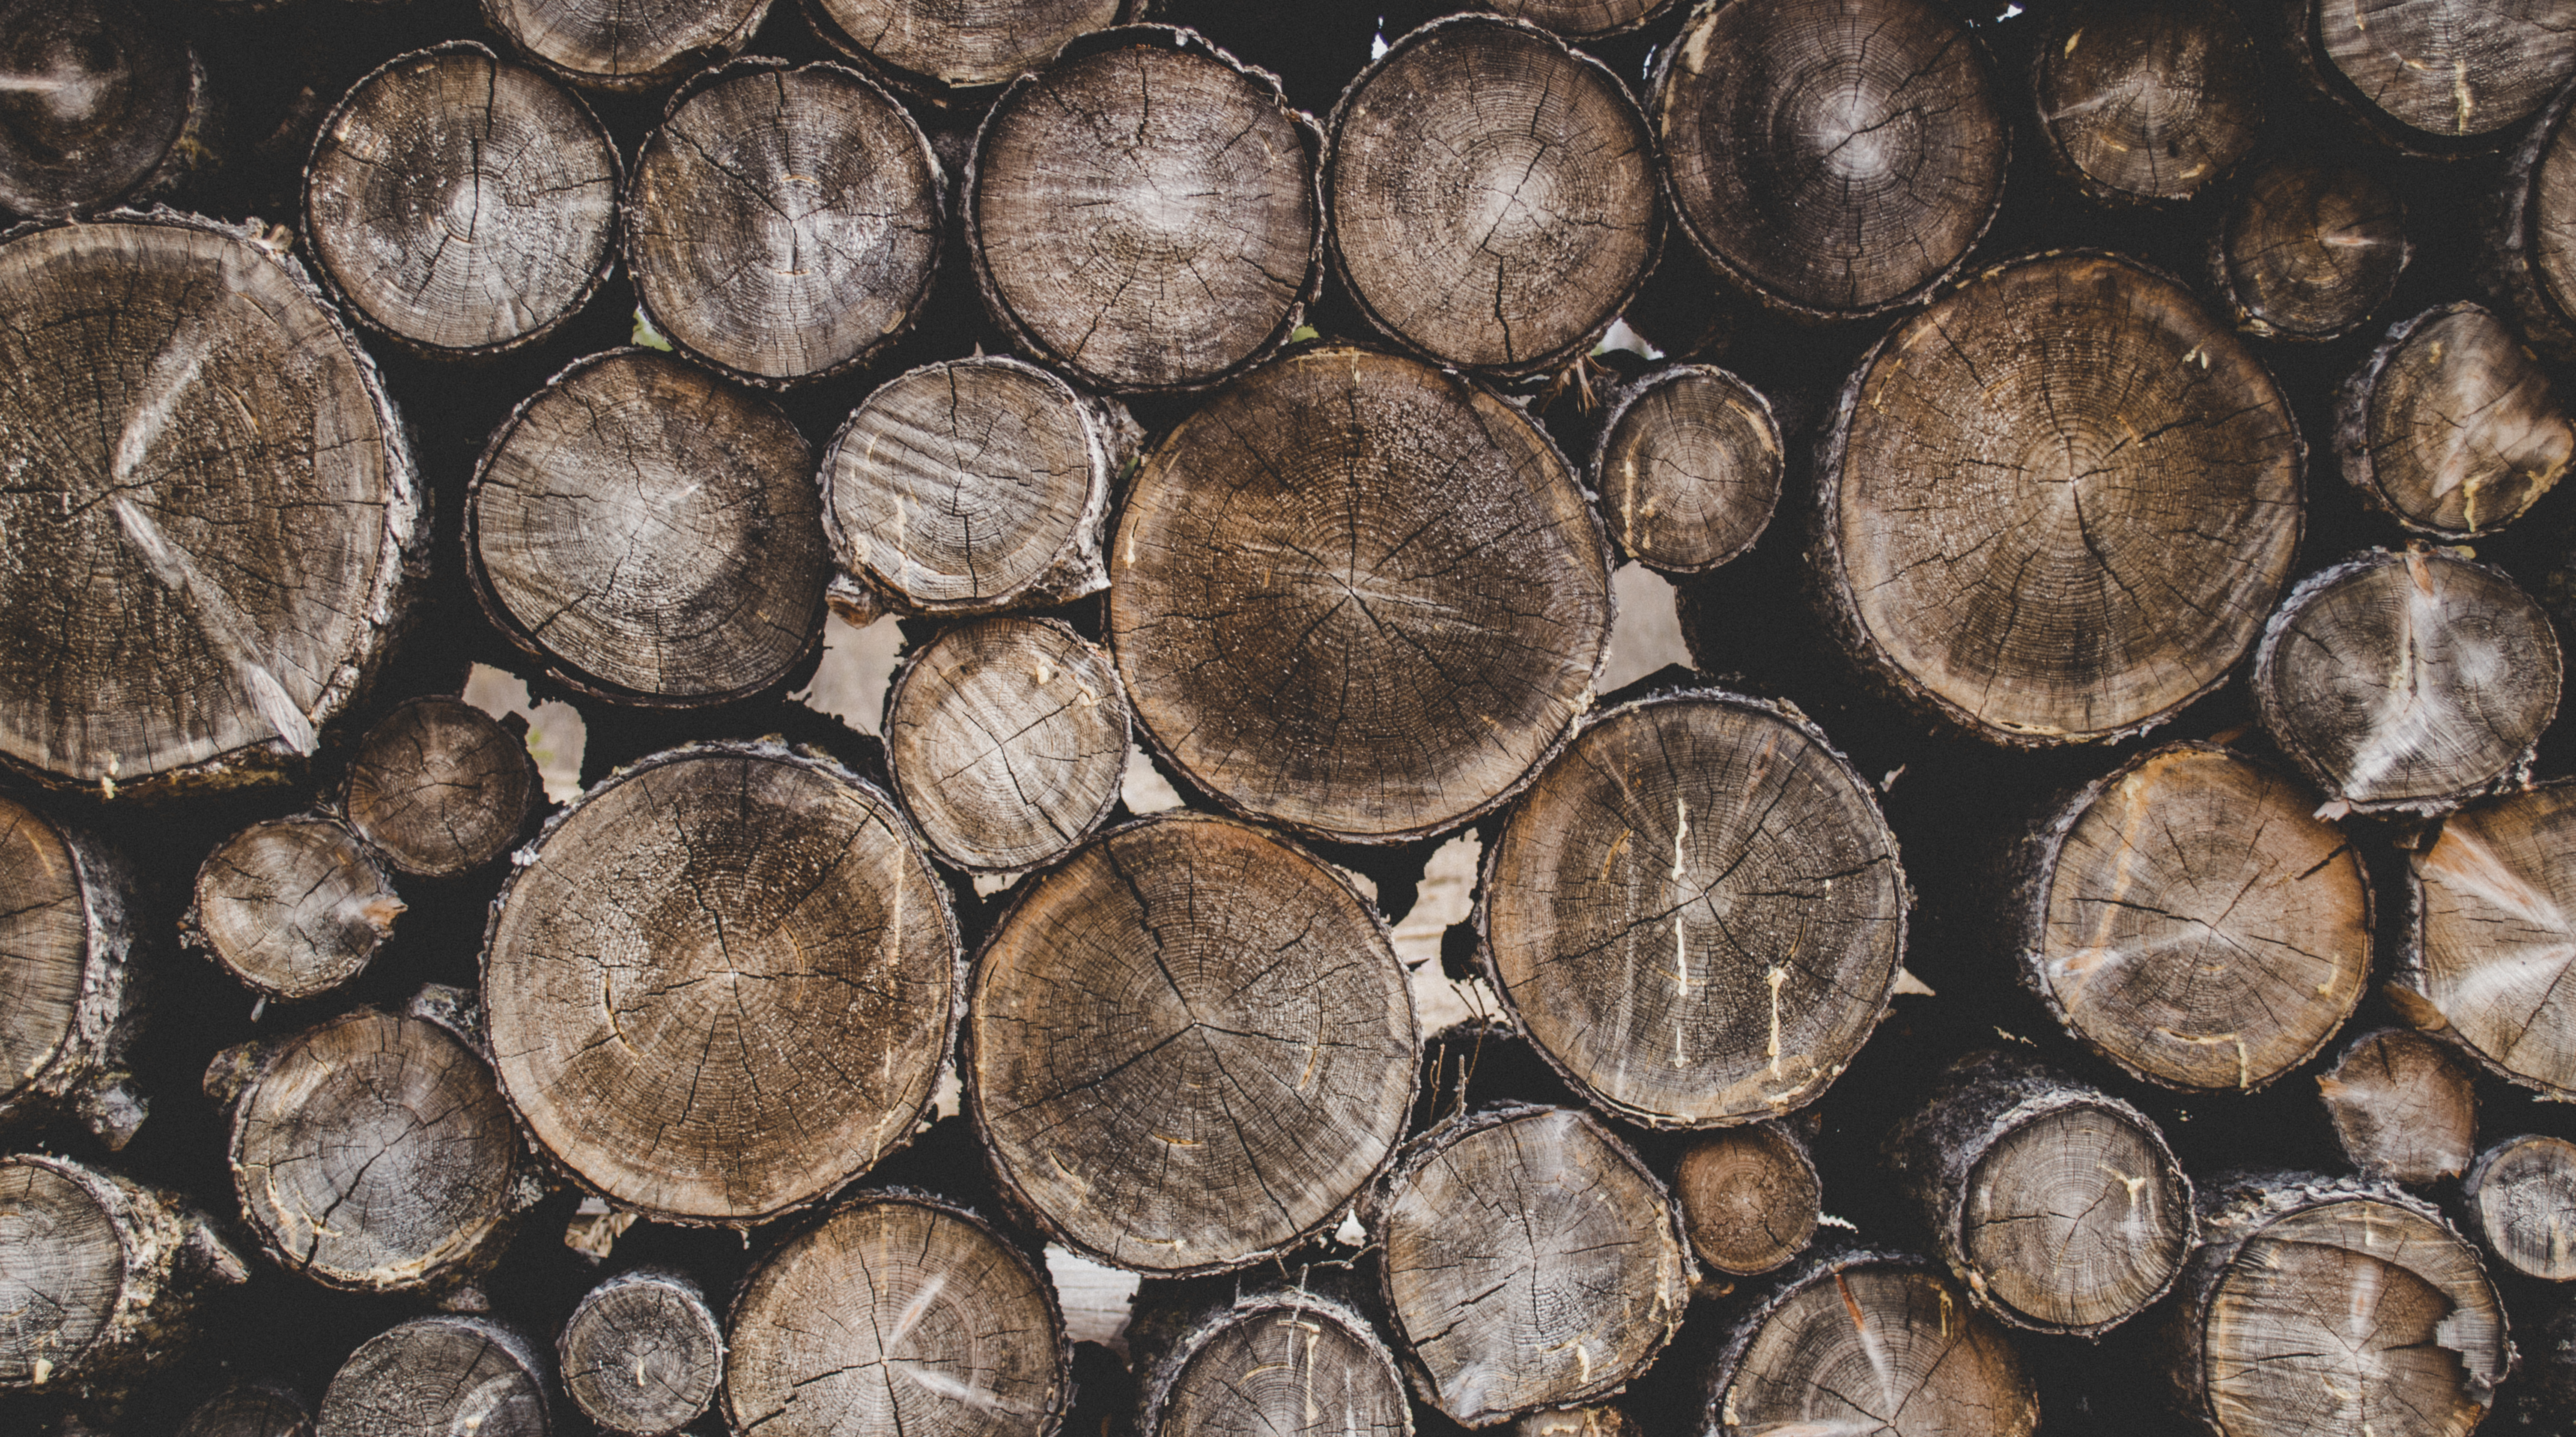
bark, chopped, chopped wood, cut, firewood, logs, pattern, pile, rough, round out, stack, texture, tree log, tree trunks, wood, wooden, wooden logs, tree, trunk